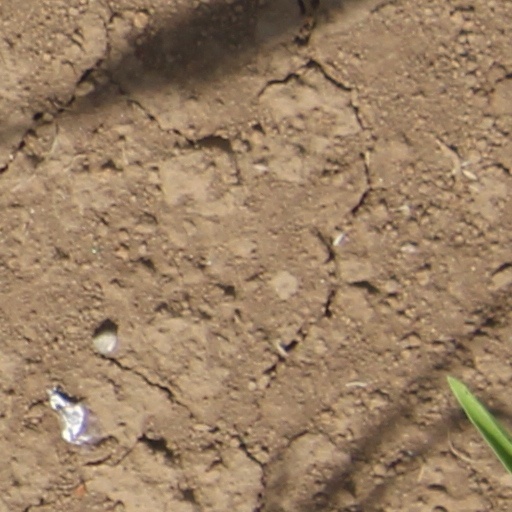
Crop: wheat